Hirohiko Izumida

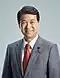
Official portrait, 2021

is a former Japanese politician who served as the Governor of Niigata Prefecture between 2004 and 2016.